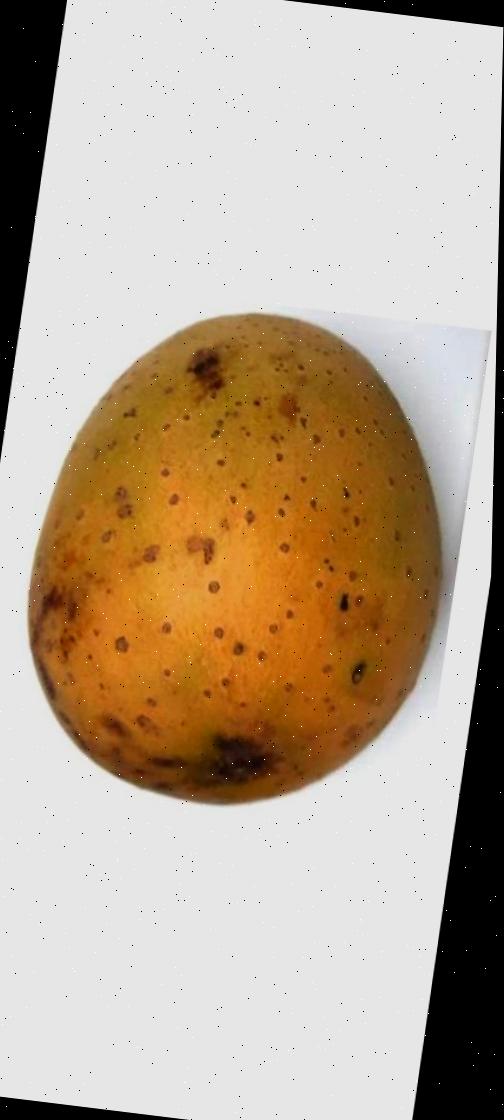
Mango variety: Gourmoti